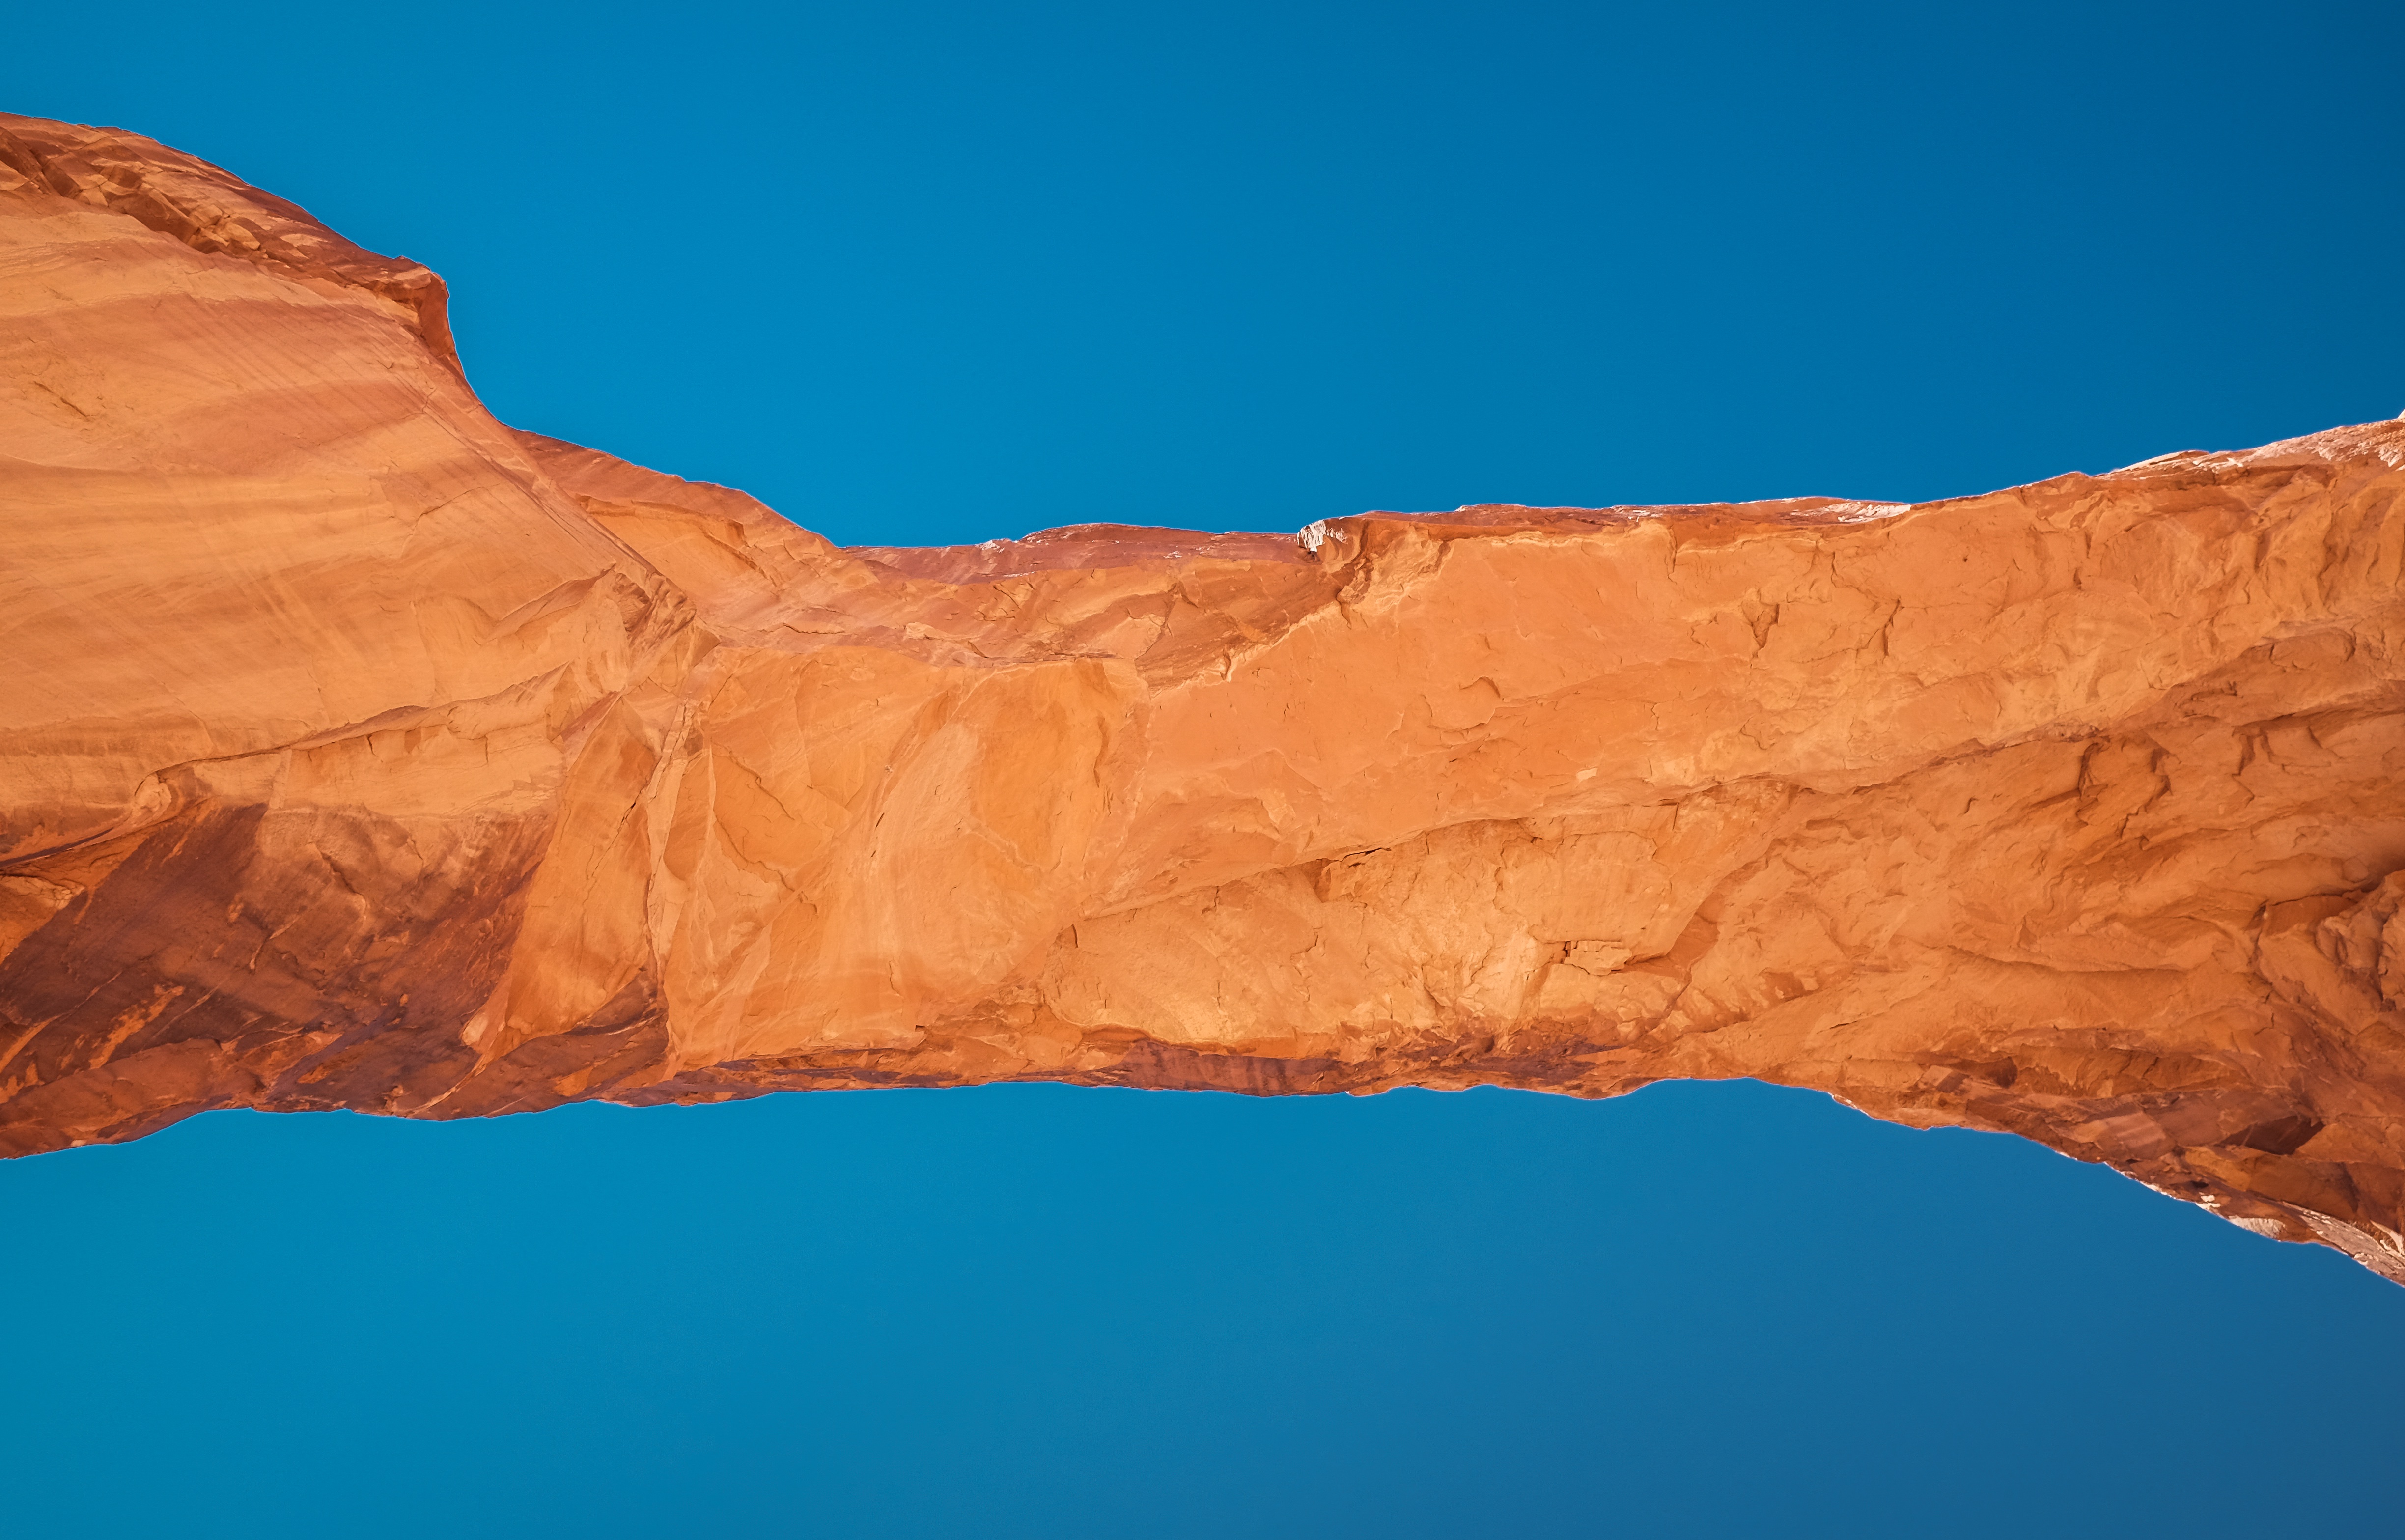
landscape, sea, rock, sky, desert, formation, cliff, canyon, terrain, material, geology, badlands, plateau, wadi, landform, natural environment, geographical feature